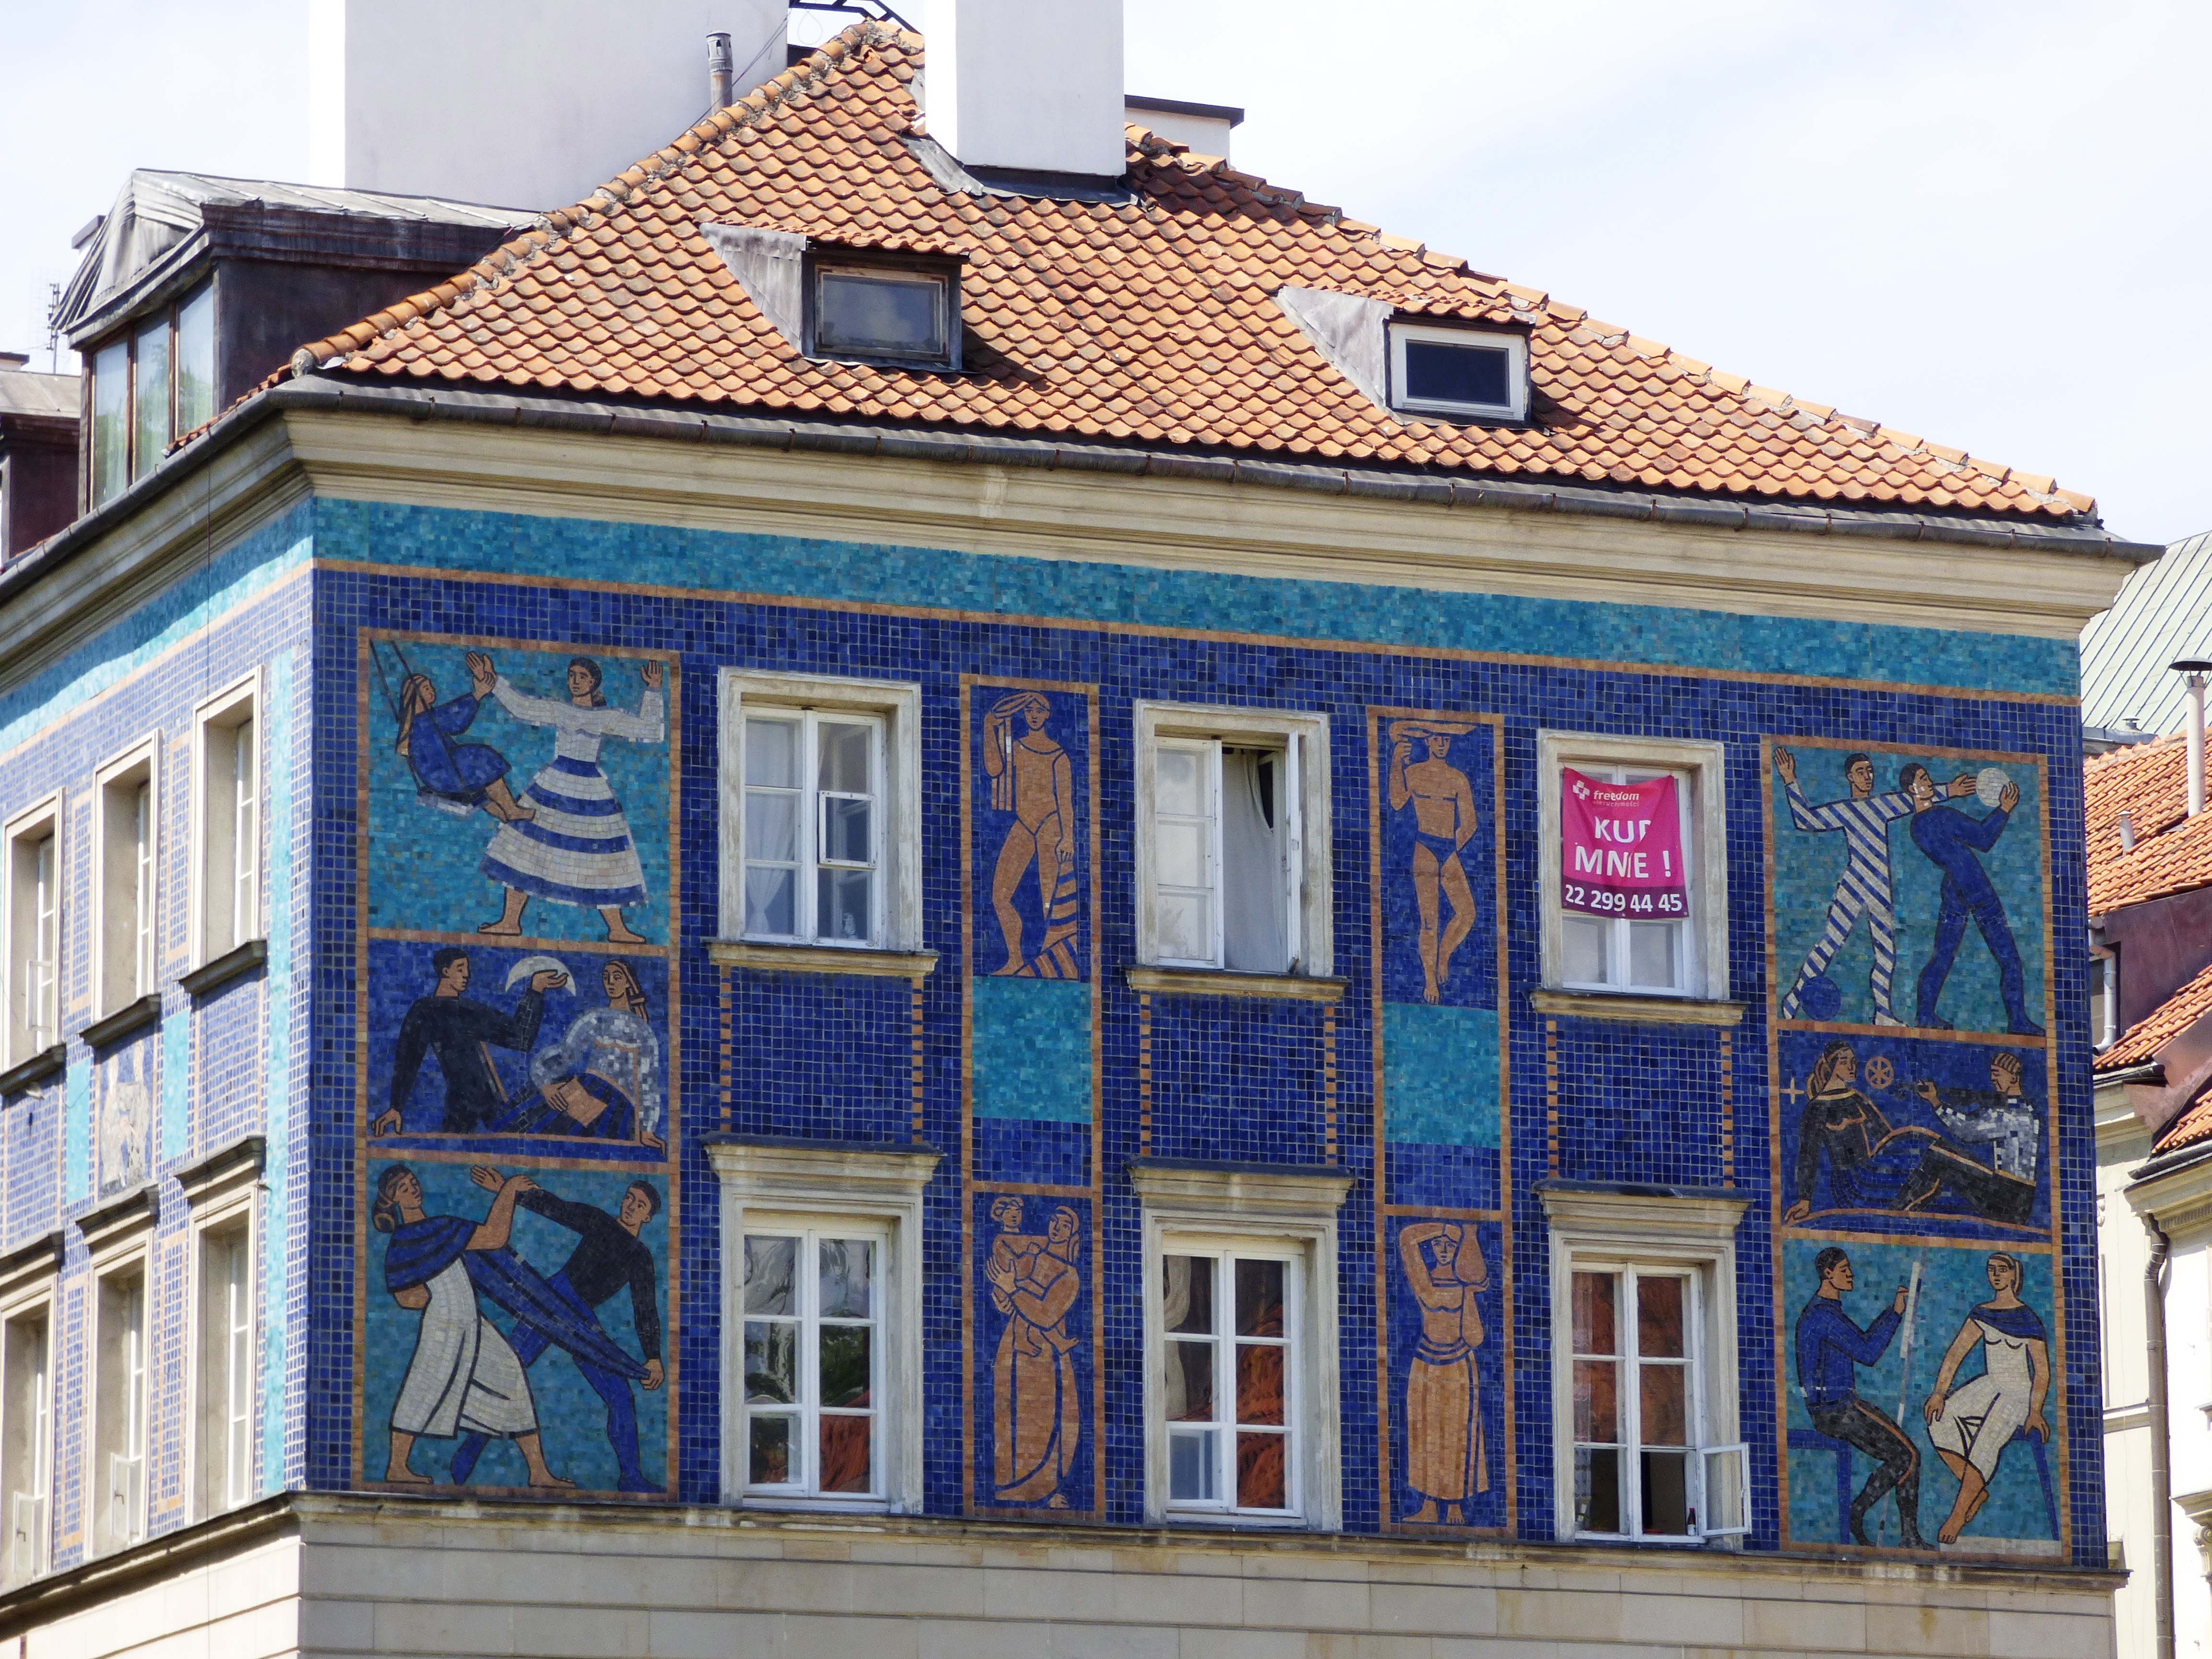
architecture, street, antique, house, window, building, old, city, monument, ancient, landmark, facade, old house, old town, shutters, townhouses, decorative, synagogue, tourist attraction, kamienica, colored townhouses, krakow, monuments, facades, the old town, the window, multi family building